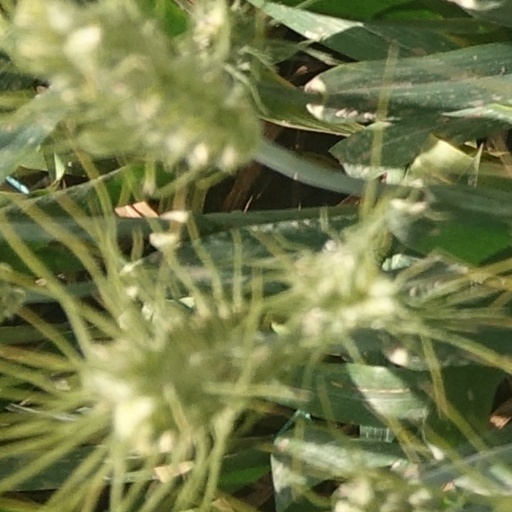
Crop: wheat